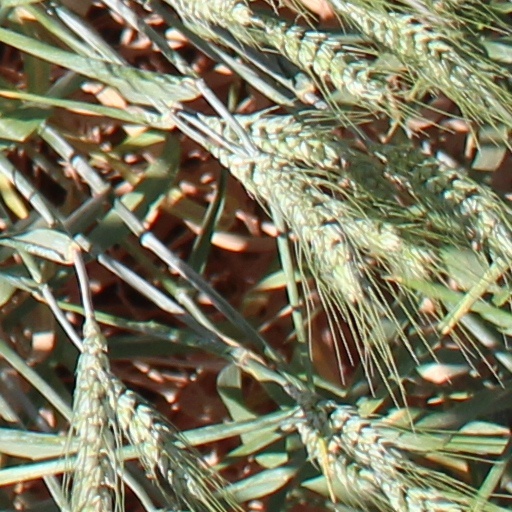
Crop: wheat